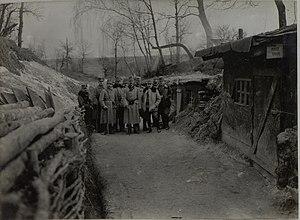
La 2ᵉ armée austro-hongroise est une grande unité de l'armée austro-hongroise pendant la Première Guerre mondiale. Destinée initialement au front serbe, elle doit être redéployée sur le front de l'Est, successivement en Galicie, Pologne russe et Ukraine. Pendant toute son existence, elle est commandée par le General der Kavallerie Eduard von Böhm-Ermolli. Elle est dissoute en avril 1918.